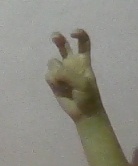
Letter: toot